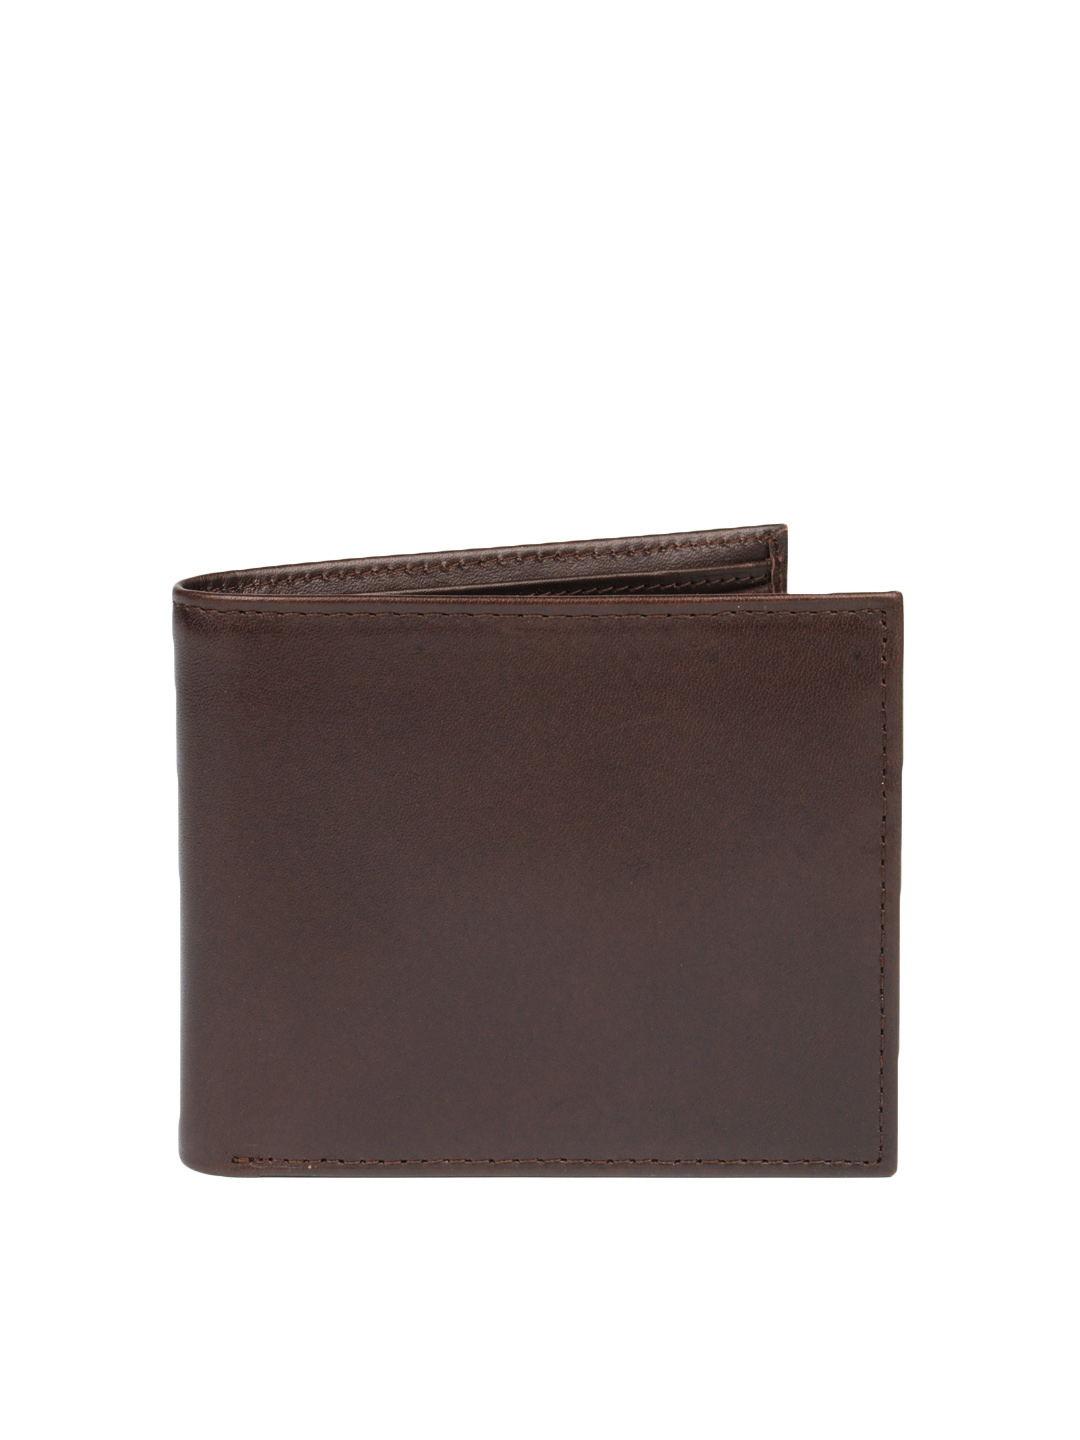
OTLS Men Laurel Brown Wallet
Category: Accessories / Wallets / Wallets
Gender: Men
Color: Brown
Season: Summer 2012
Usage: Casual